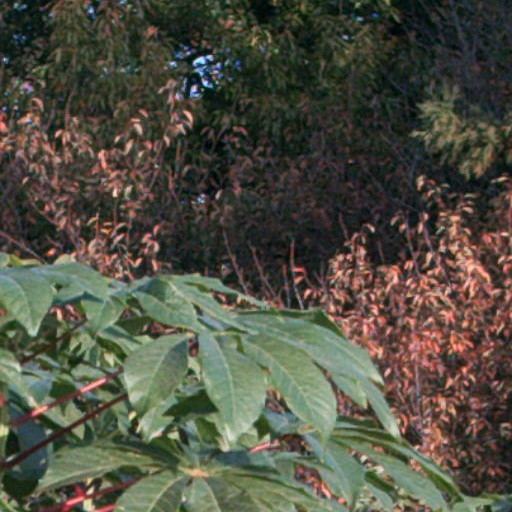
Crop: cassava